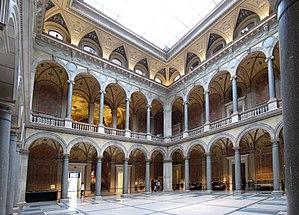
Le MAK – Musée autrichien d’arts appliqués / art contemporain est un musée d’arts décoratifs sur le Stubenring 1 dans le centre ville de Vienne. Outre son orientation traditionnelle vers les Arts décoratifs et le design, ce musée accorde également une place importante à l’Art contemporain.